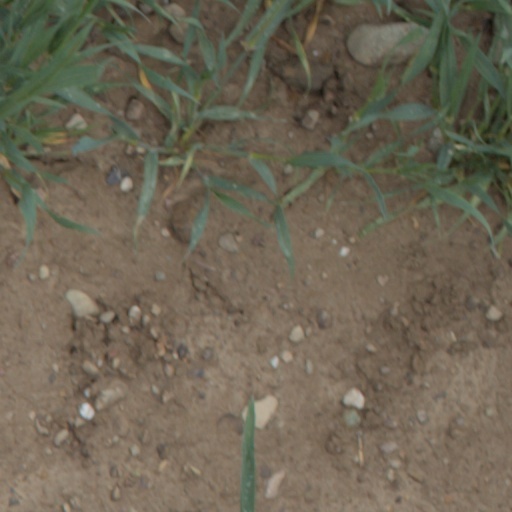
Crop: wheat